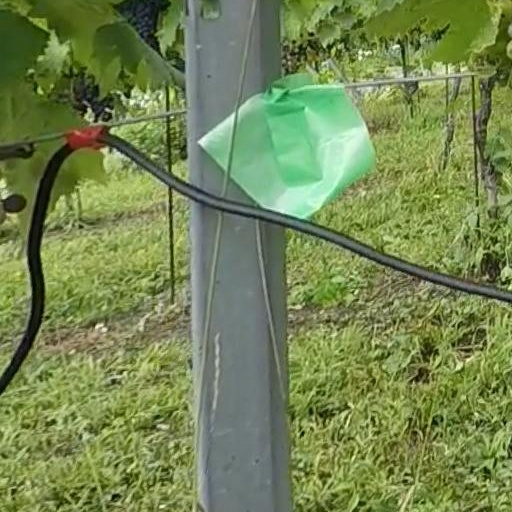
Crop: grape